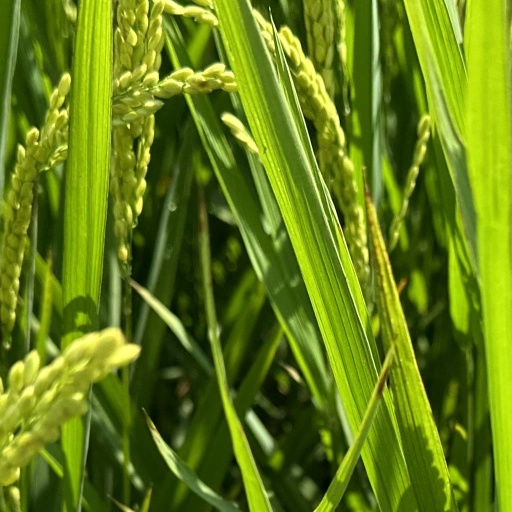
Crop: rice